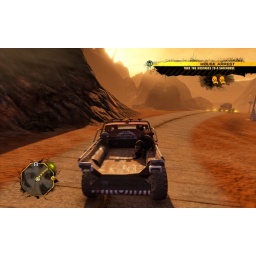
Since only one of the two characters can sit in the car, the other one hops into the bed of the truck